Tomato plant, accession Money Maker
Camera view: tilt-top (135 deg); turntable rotation: 60 degrees
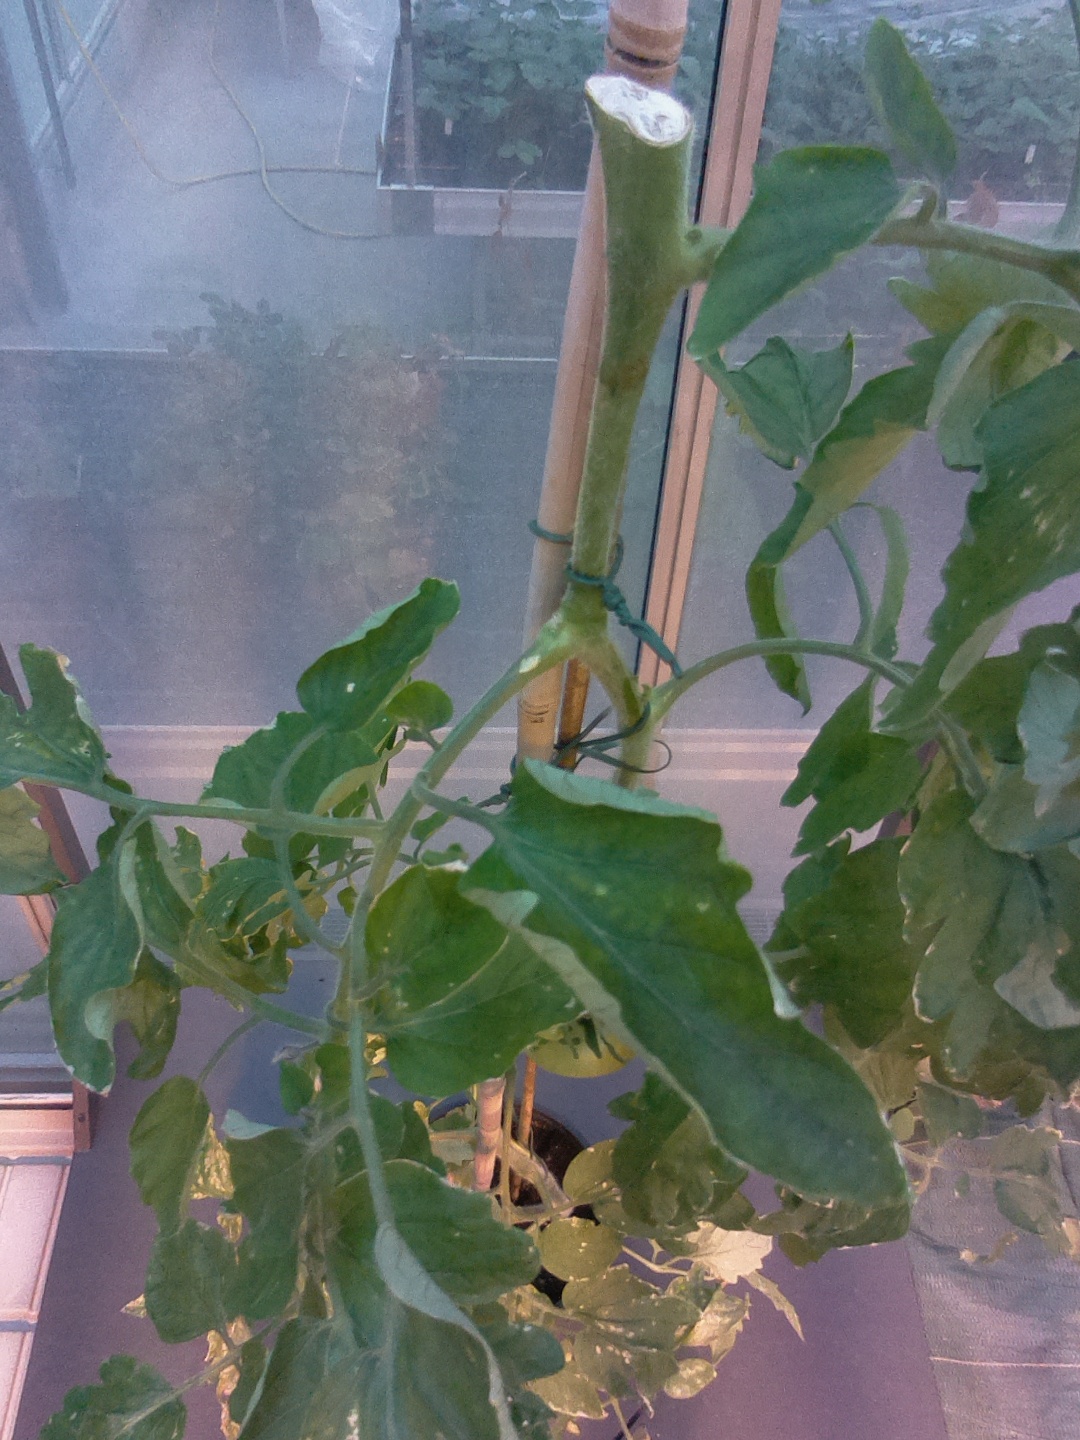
BBCH growth stage 76: 60%-70% of final fruit size